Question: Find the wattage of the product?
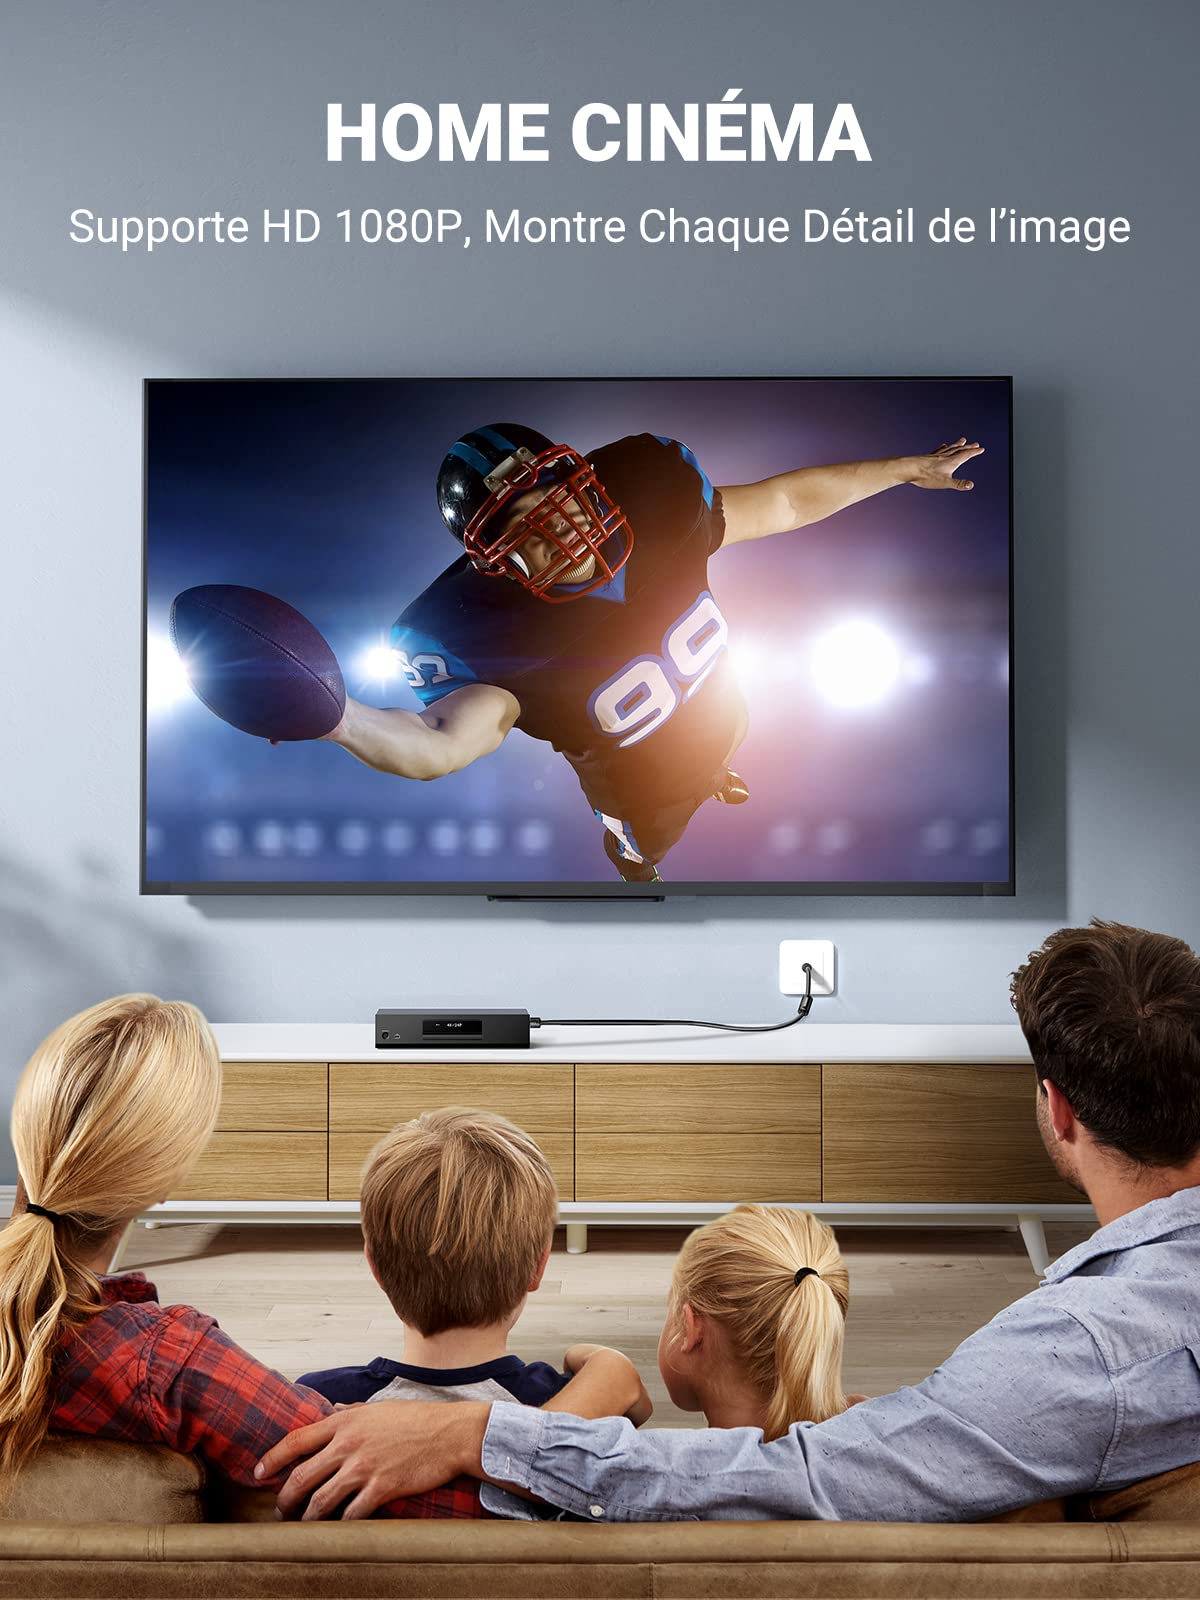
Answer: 1080.0 horsepower